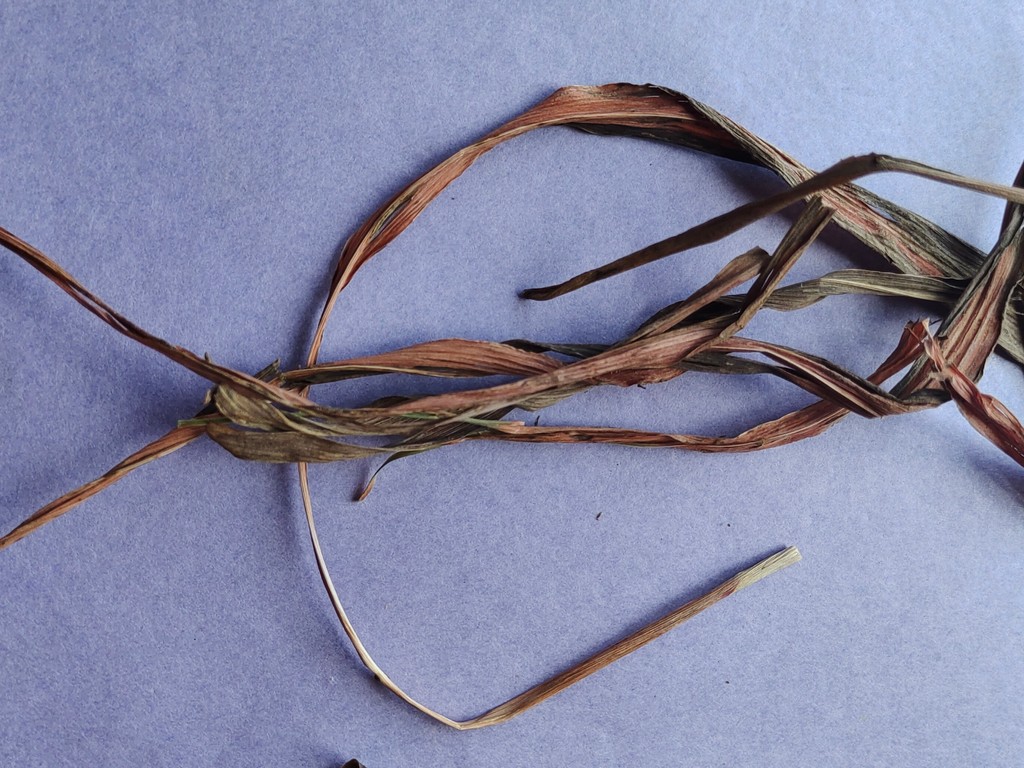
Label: Dried